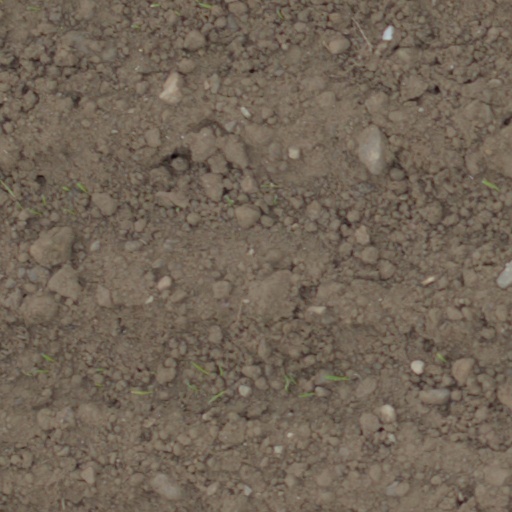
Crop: wheat